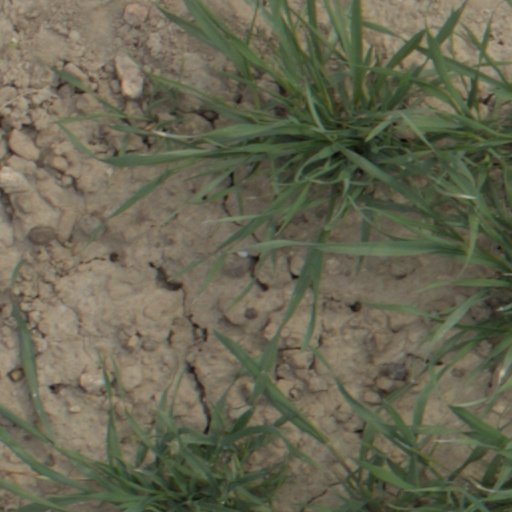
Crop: wheat